History of clockmaking in Besançon

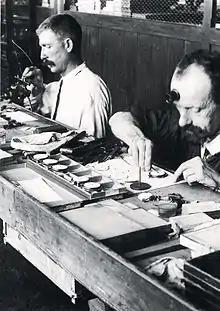
A clockmaker installing the dials and hands of a watch in a city workshop at the beginning of the 20th century.

During the first half of the 19th century, watch production remained modest: in 1804, around 25,000 pieces were produced, and during the Restoration some 50,000, although a large number turned out to be of Swiss origin; actual production was counted from 1821, with a total of 30,000 pieces. After the Revolution of 1830, clockmaking took off in the region, but remained stagnant in the Comtois capital. It wasn't until the Third Republic that the clockmaking industry experienced a sharp upturn: 5,600 pieces in 1847; 100,000 in 1854; 200,000 in 1860; 373,138 in 1869; 395,000 watches in 1872; 493,933 in 1882; then 501,602 in 1883. In 1880, according to the Chamber of Commerce, Besançon accounted for 90% of French watch production, with some 5,000 workers specialized in this sector, and no less than 10,000 women working part-time. At the International Universal Exhibition held on Place Labourey in Besançon in 1860, the city was recognized as the "Capitale de la montre française" (Capital of French Watches). In 1862, the first clockmaking school opened in the Comtois capital under the direction of M. Courvoisier, a Swiss master watchmaker originally from Fleurier. The town became home to the first French watch factory in 1874, with production reaching 395,000 pieces that year, representing a 12% share of total world watch production.